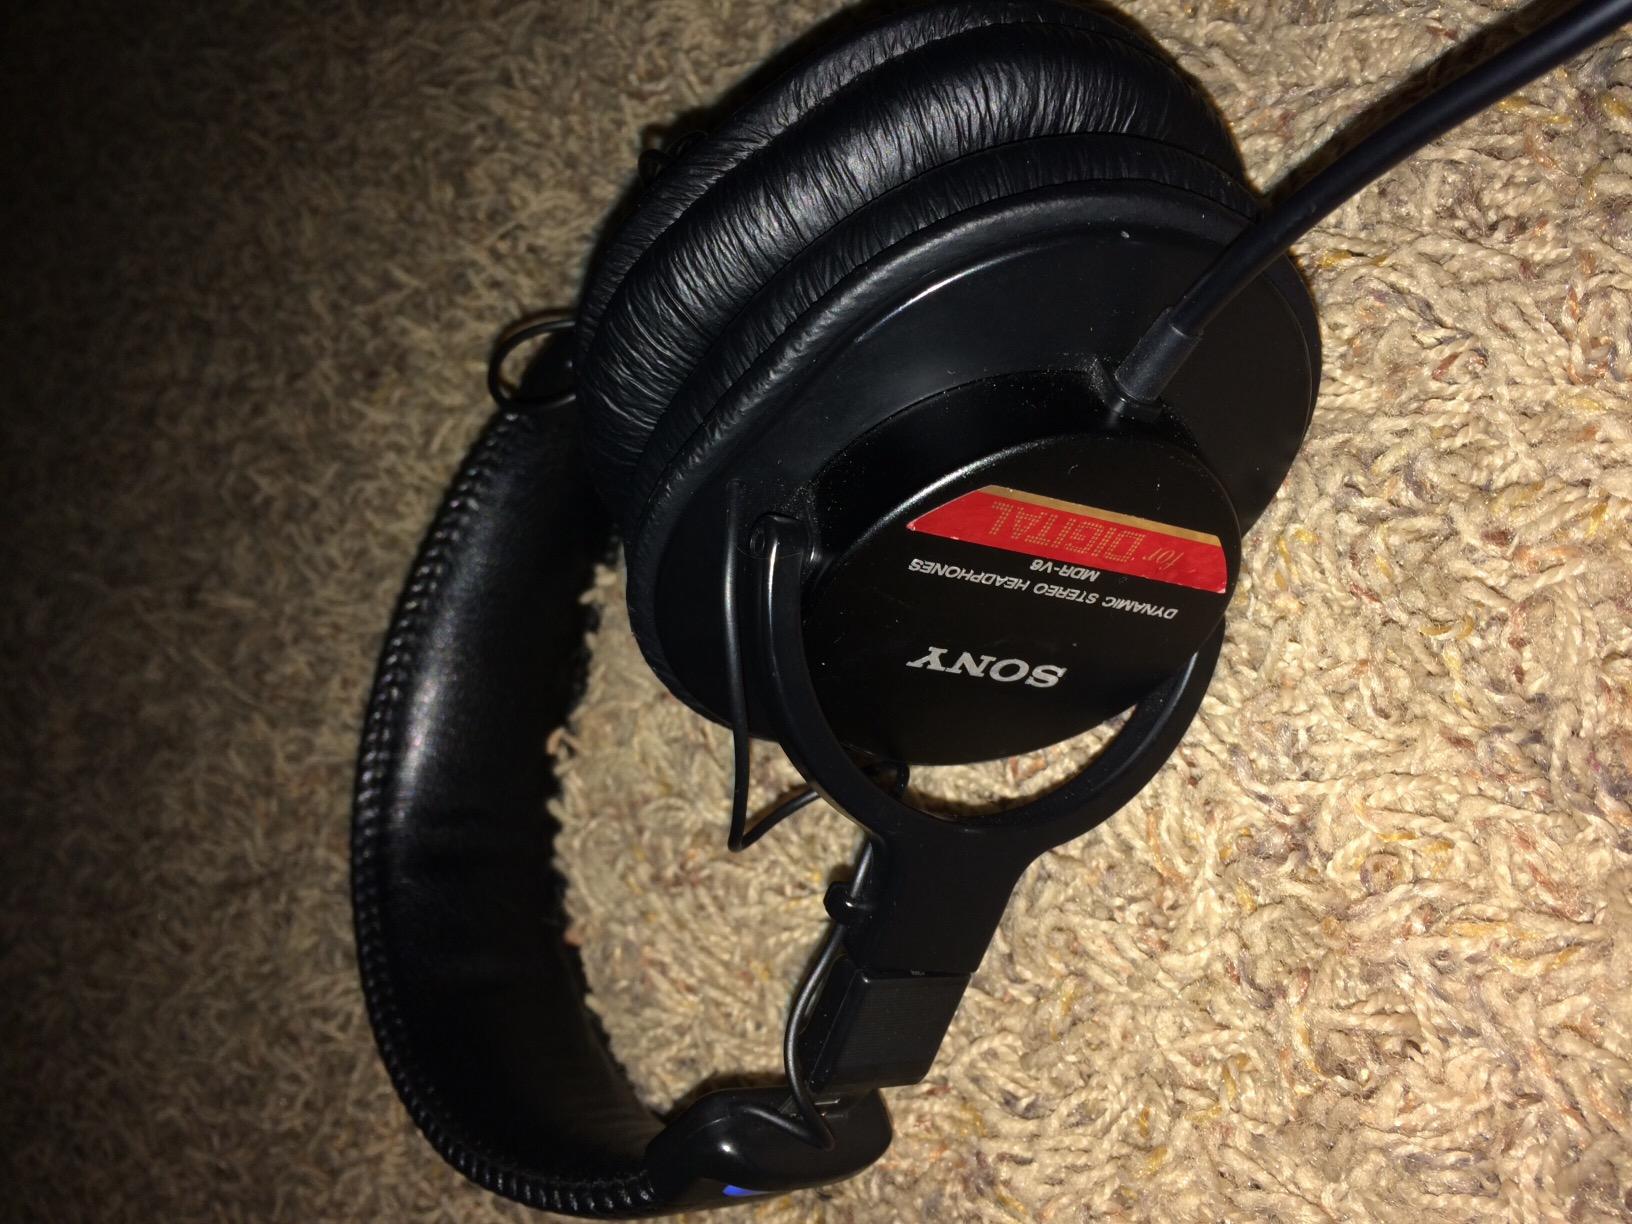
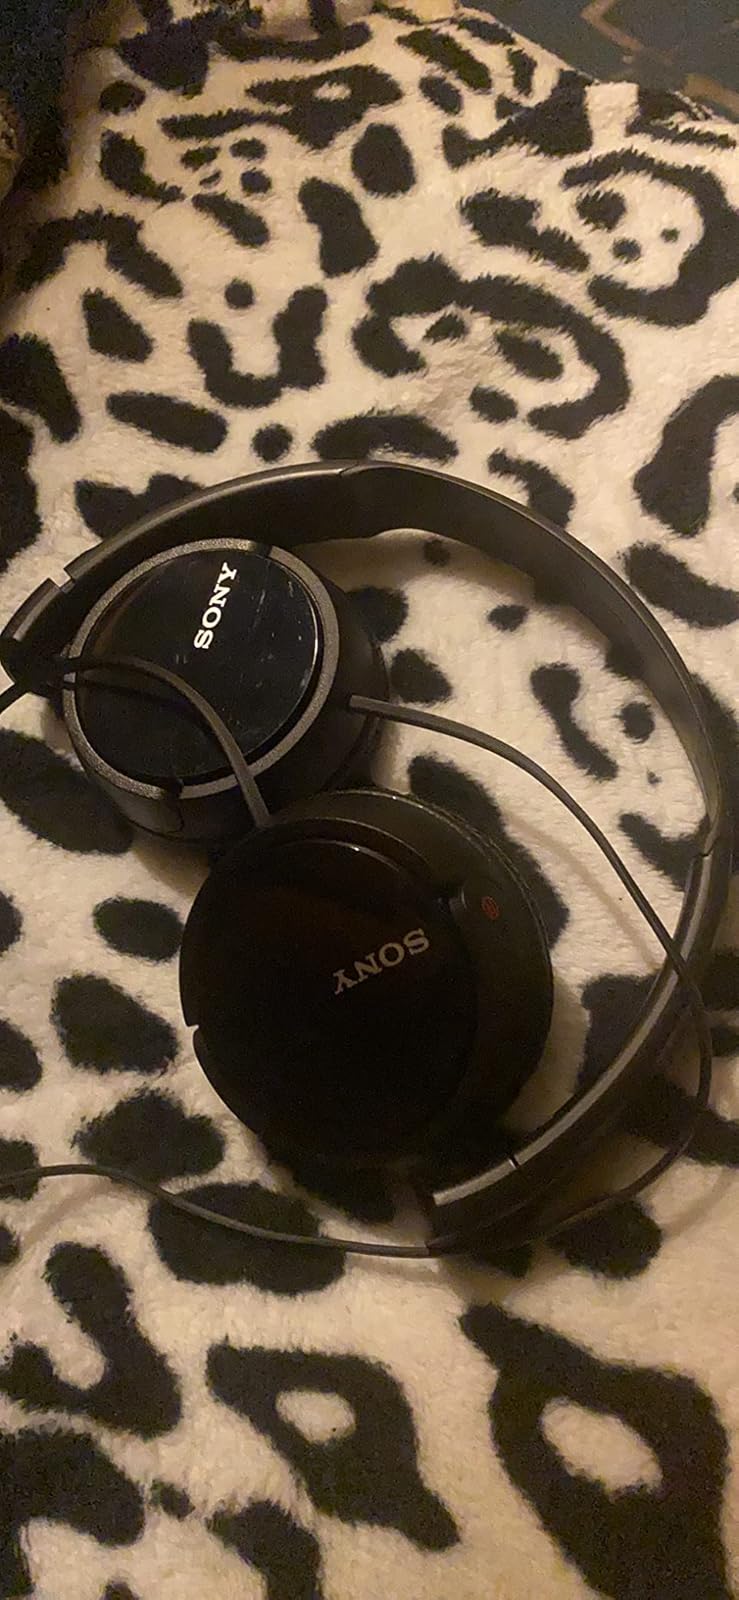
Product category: headphones
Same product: no